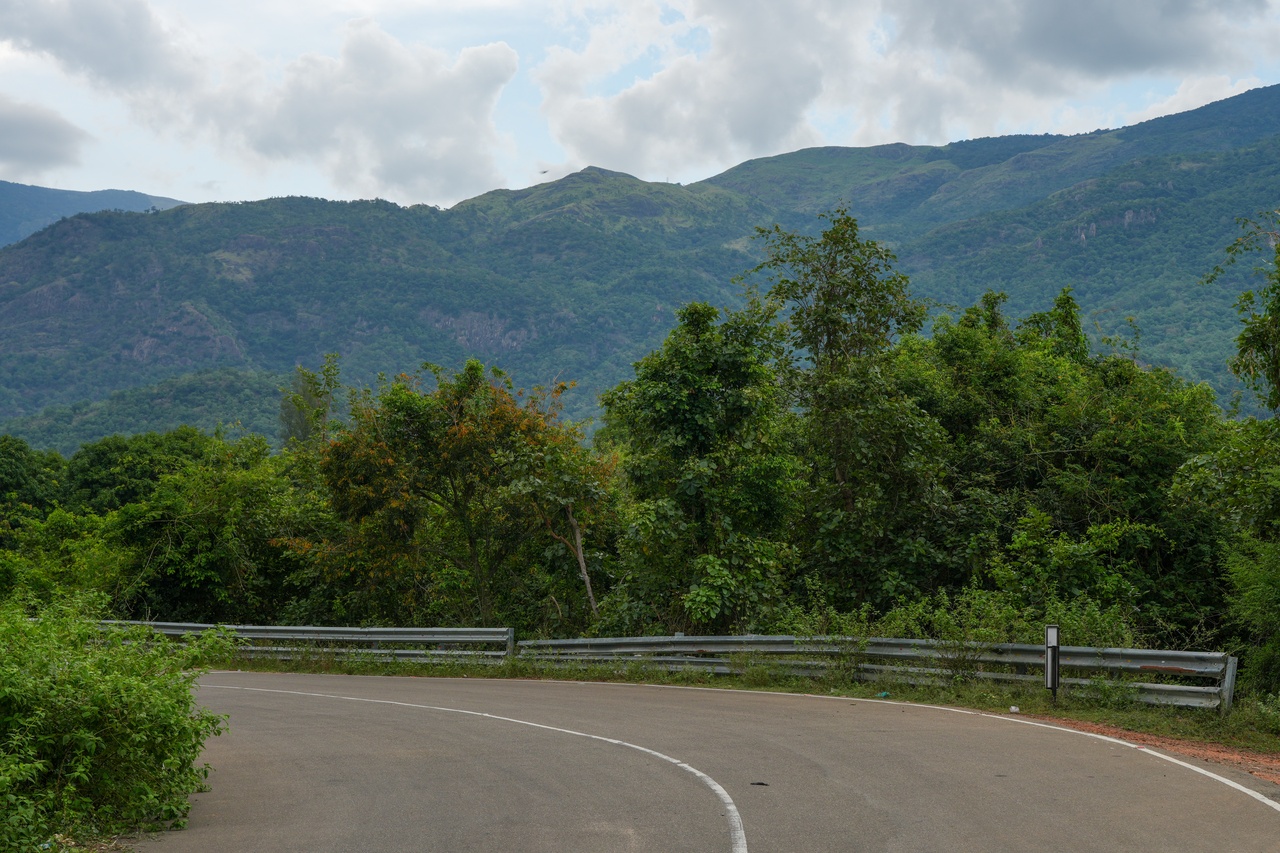
MDR 387, Rajapalayam - Ayyanarkovil road, Western Ghats near Ayyanarkovil, Virudhunagar